Rachael Okonkwo

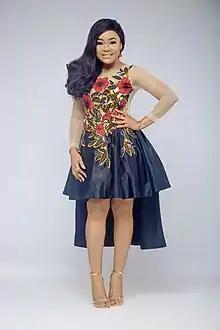

Nnenna Rachael Okonkwo (born 26 May 1987) Popularly Known as Nkoli Nwa Nsukka is a Nigerian film actress. She is best known for the film of the same name. She has an ambassador deal with Aquadon Water.